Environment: real
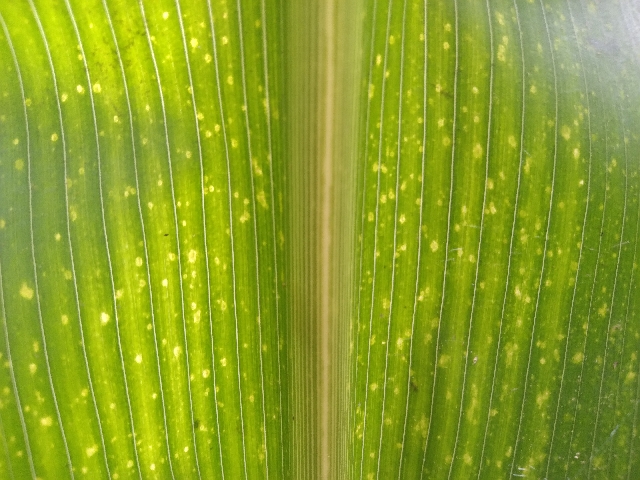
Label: lethal_necrosis